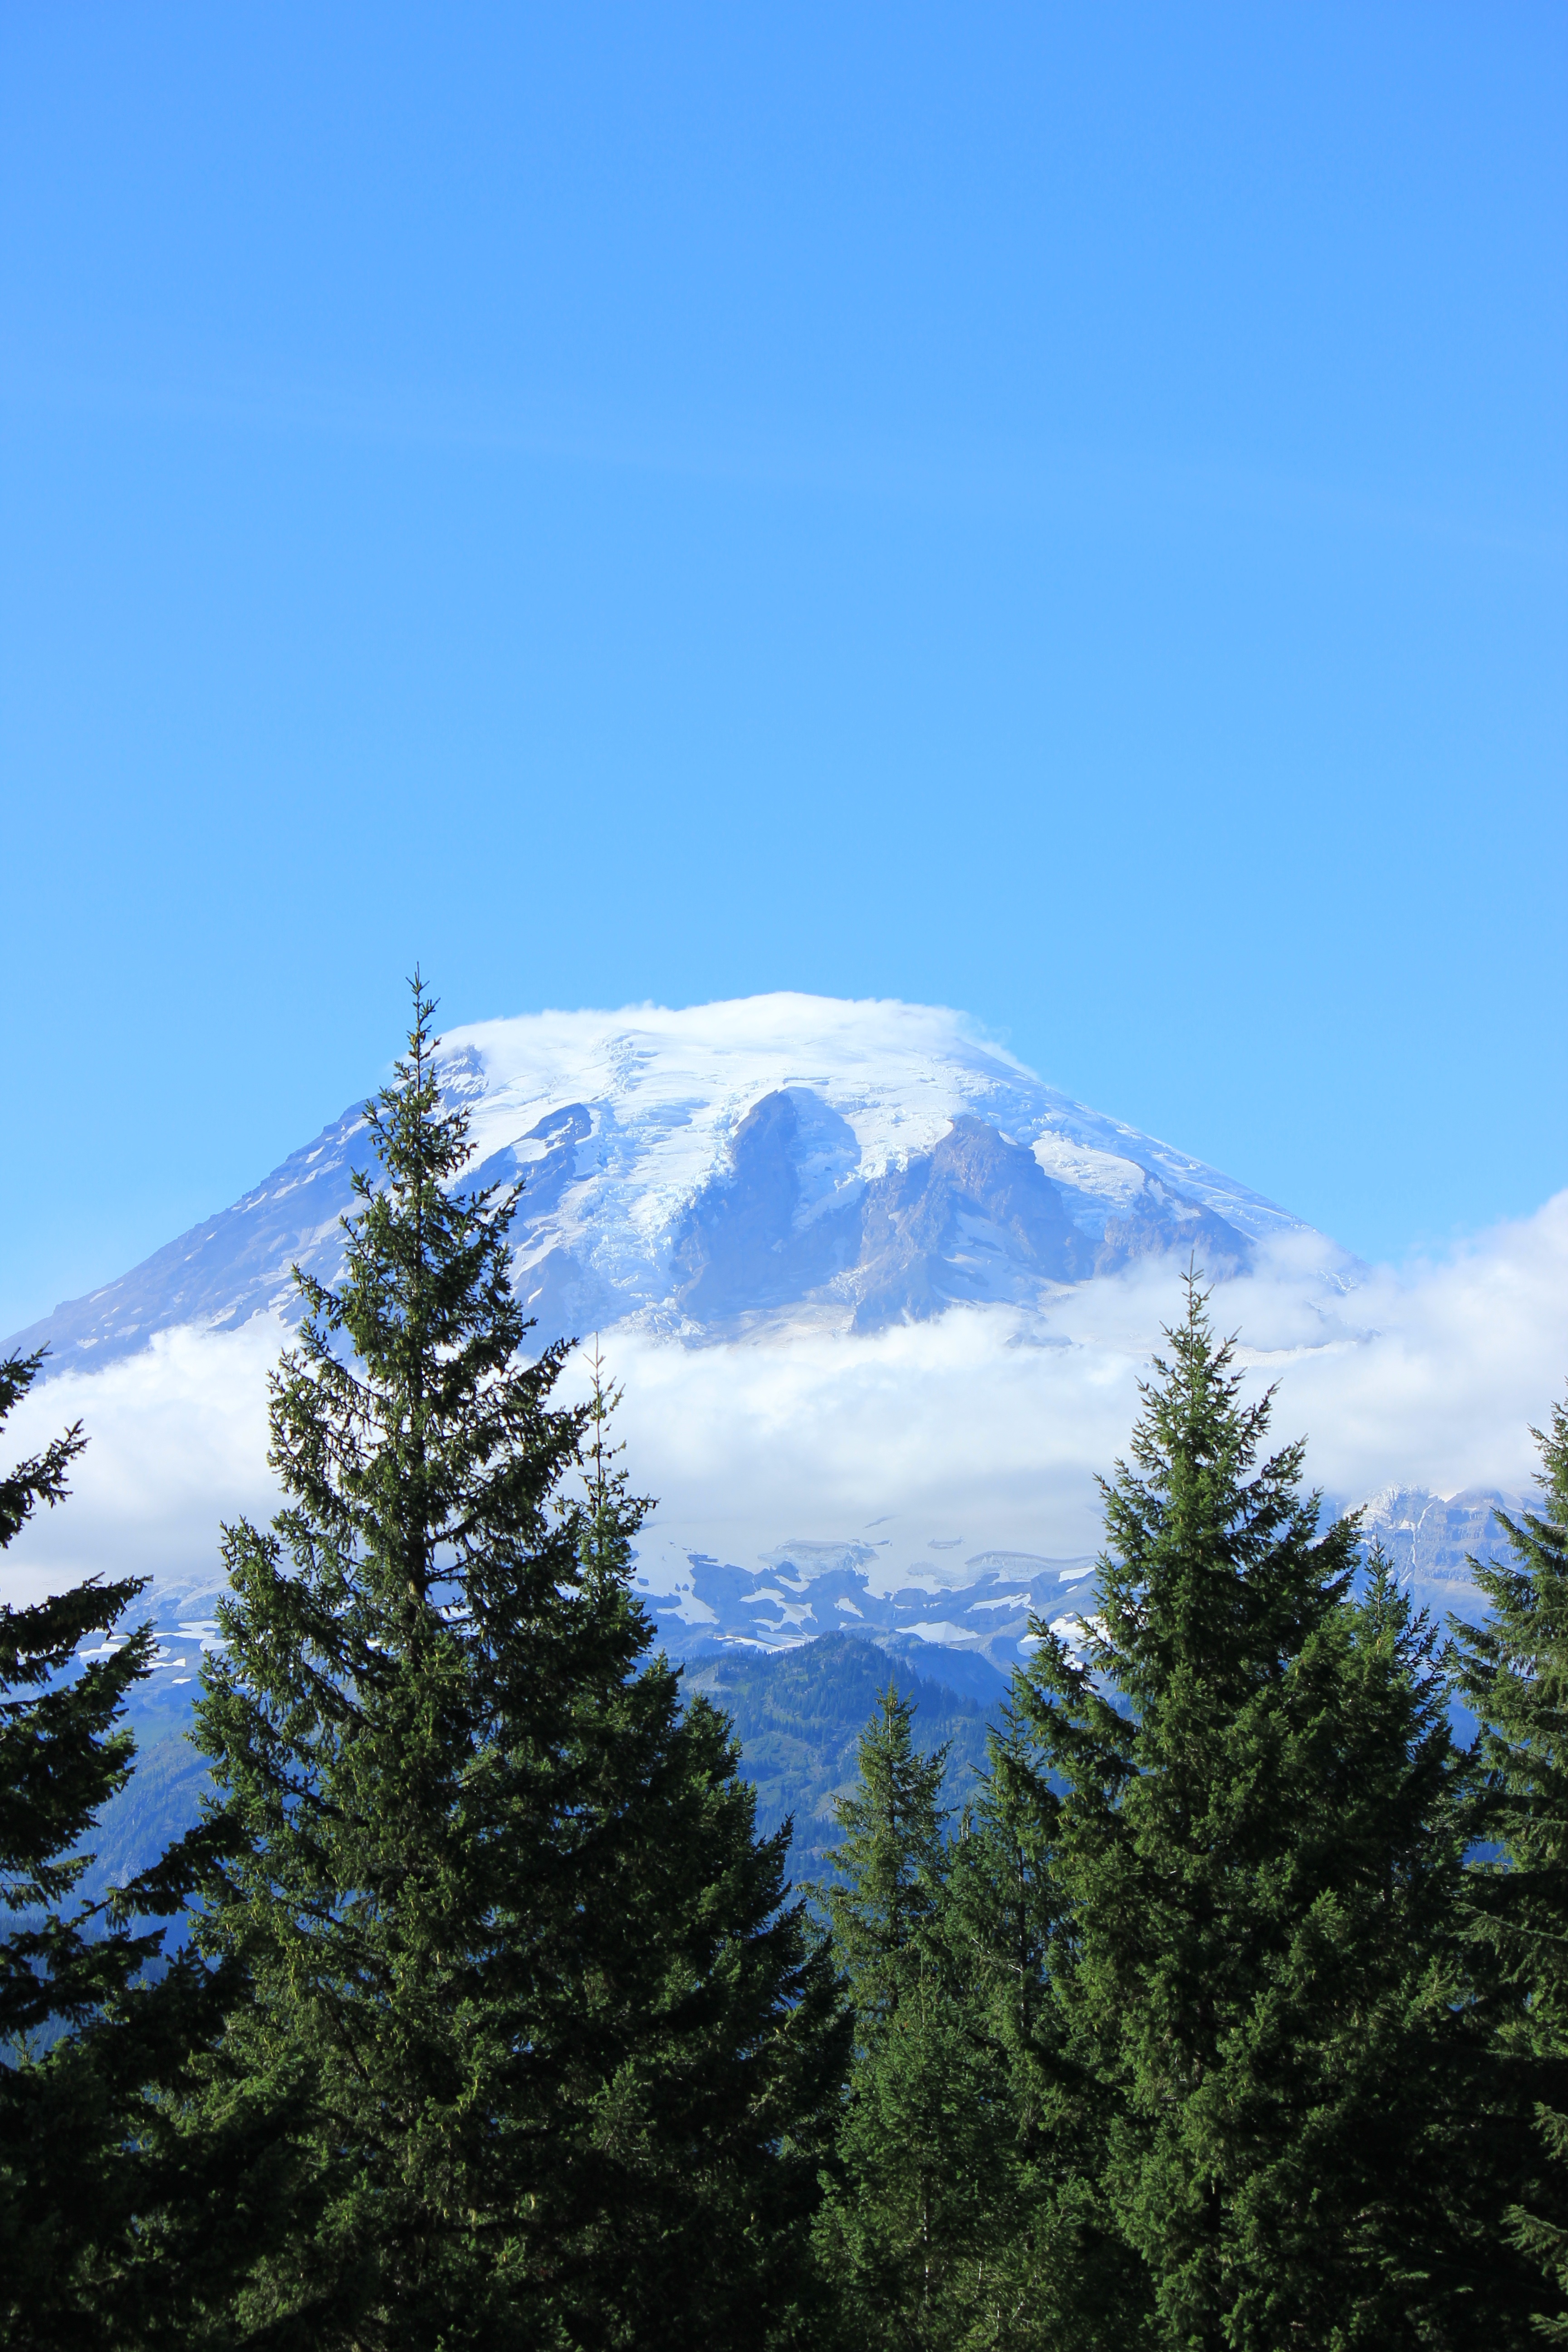
tree, forest, wilderness, mountain, cloud, sky, mountain range, cascade, scenic, hike, ridge, summit, washington, mt, alps, plateau, pacific, ecosystem, rainier, landform, biome, geographical feature, mountainous landforms